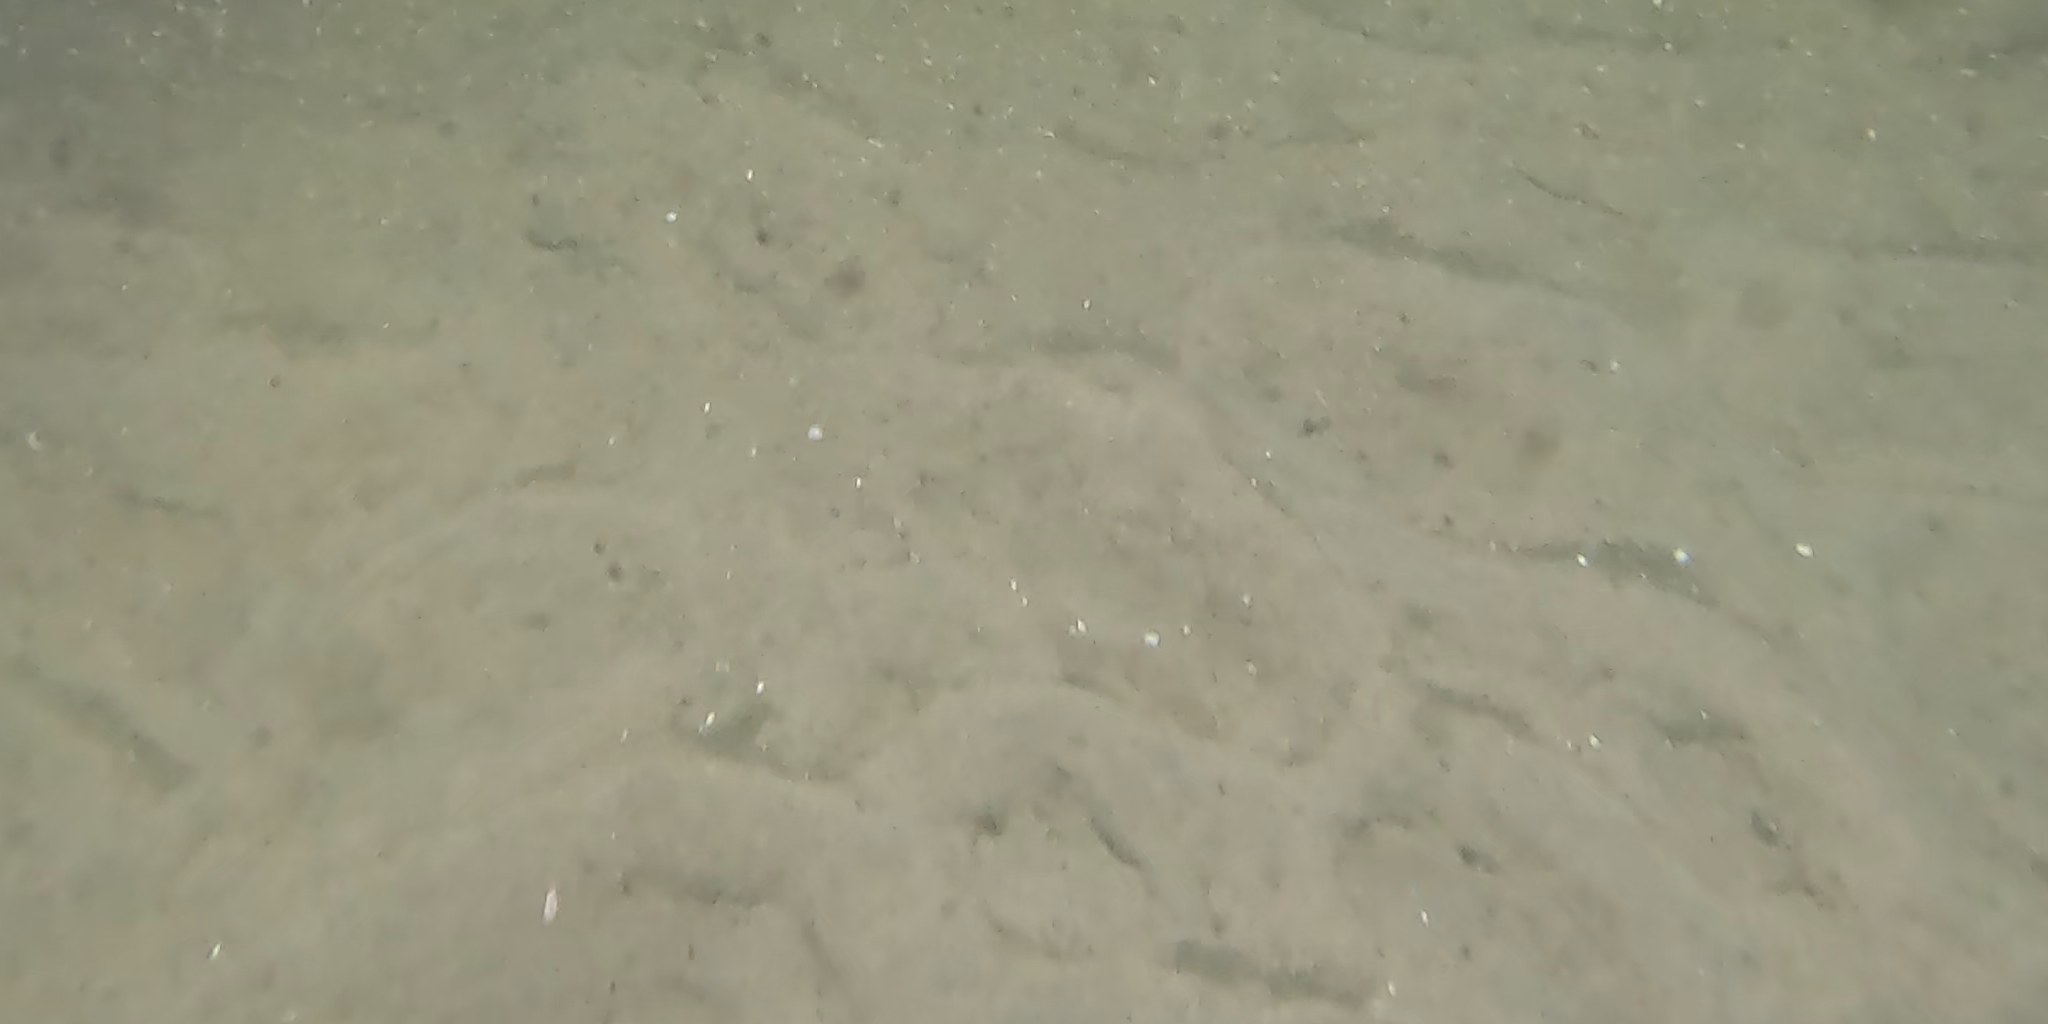
Seabed habitat: sand